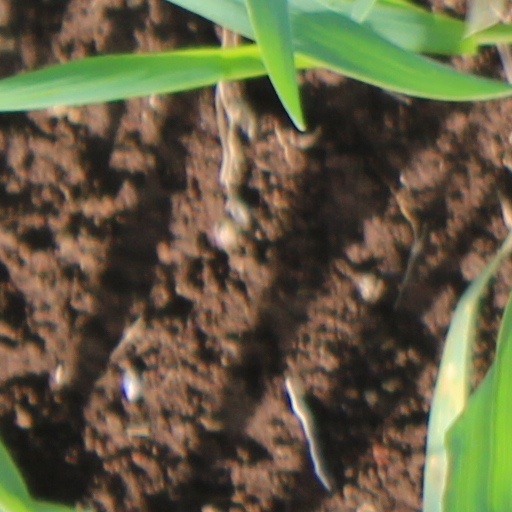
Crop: wheat